Deborah Kean

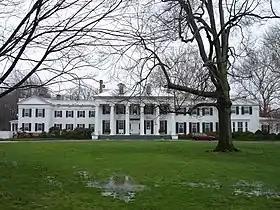
Debby Kean oversaw the conversion of Drumthwacket into the New Jersey governors' residence.

New Jersey did not have an official Governors' residence when Governor Kean took office in 1982. The state's previous governors' mansion, Morven, had been donated to the New Jersey Historical Society as its new headquarters.